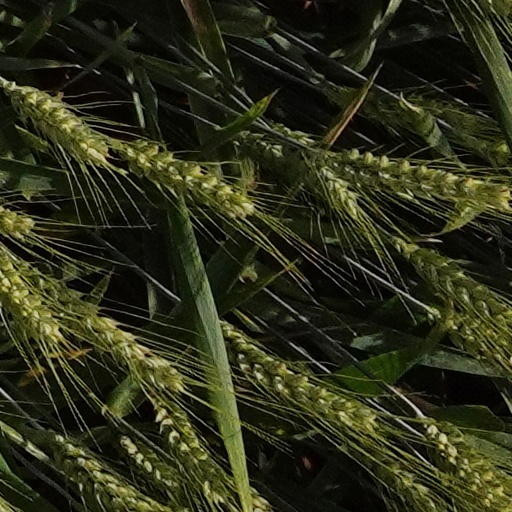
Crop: wheat